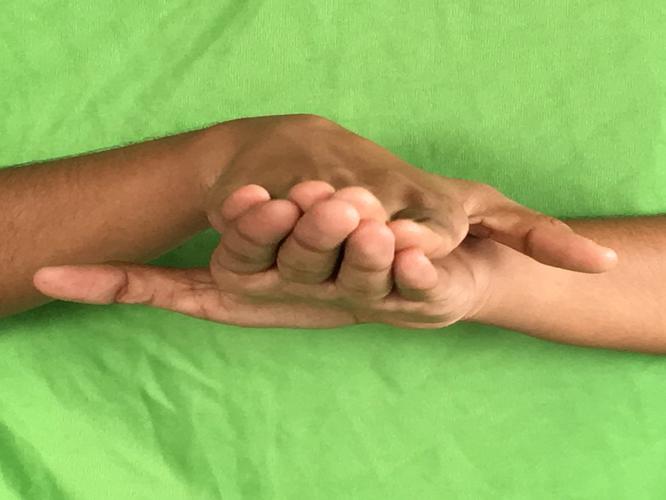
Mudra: Matsya
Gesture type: double_hand